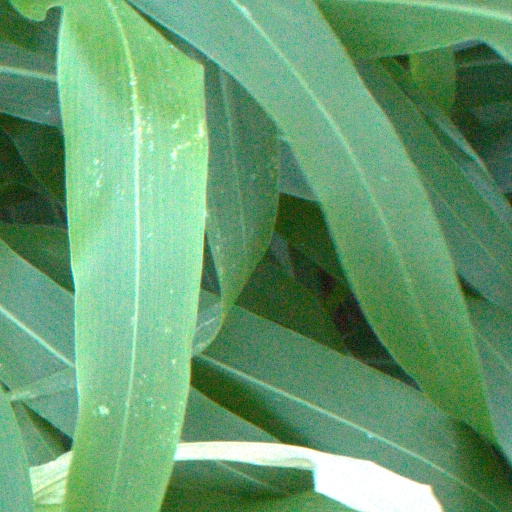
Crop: sorghum